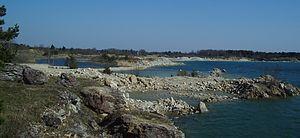
Rummu est un petit bourg de la commune de Vasalemma du comté de Harju en Estonie.